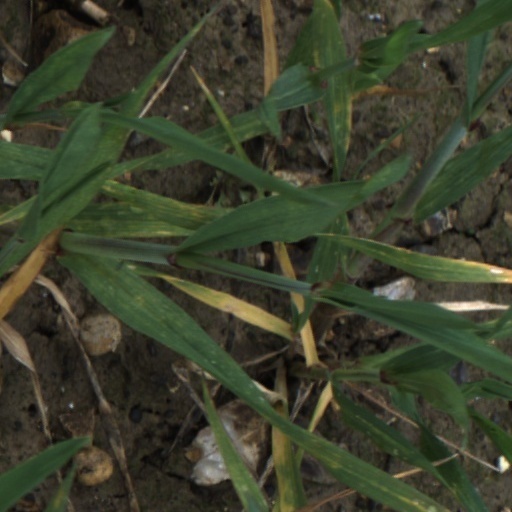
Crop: wheat